Ichthyosauria

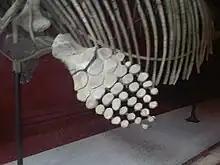
In this arm of "Ophthalmosaurus icenius", an additional upper row of elements has developed, ending above in an extra lower arm bone.

The shoulder girdle of ichthyosaurs is not much modified from its original condition. Some basal forms show a hatchet- or crescent-shaped shoulder blade or scapula; derived forms have an elongated blade positioned on a broader base. The scapula is not fused with the coracoid into a scapulocoracoid, indicating that the forces exerted on the shoulder girdle were moderate. The shoulder joint is positioned on the border between the scapula and the coracoid. Both coracoids are fused on their common midline. The coracoid shape is very variable, but usually it is rather low. The upper part of the shoulder girdle is formed by two long and slender clavicles, crowned by a central interclavicular bone that is large and triangular with basal forms, small and T-shaped in Jurassic species. Breast bones or sterna are absent.